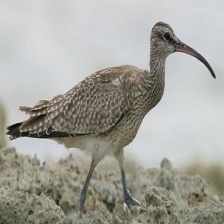
Species: WHIMBREL
Scientific name: NUMENIUS PHAEOPUS